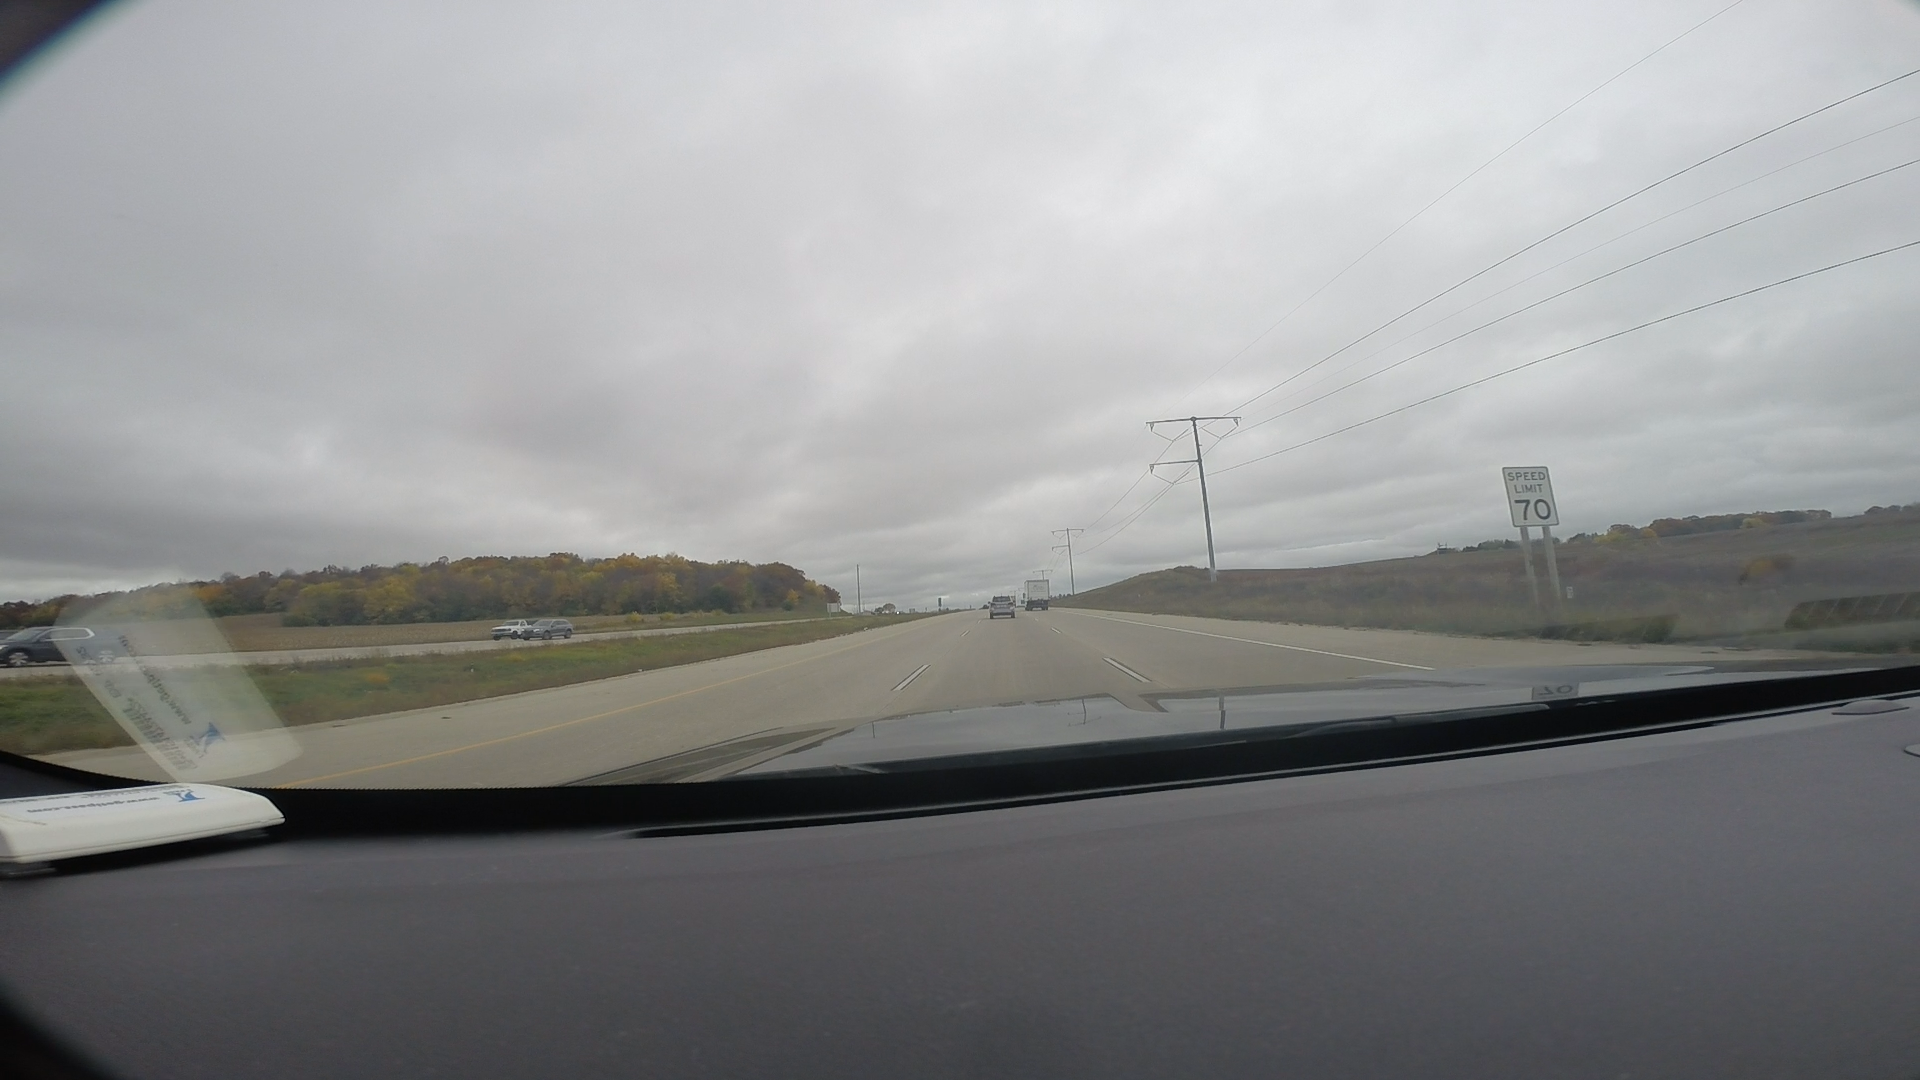
Speed limit sign label: mph70